Woosong University

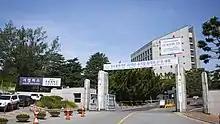
A view of Woosong University

Woosong University is a 4-year university located in Daejeon, South Korea providing a specialized curriculum based on foreign-language and IT education for every major field of study.